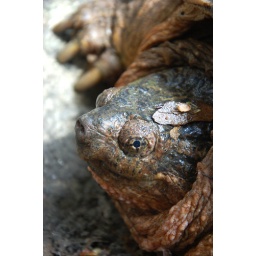
3 ft snapping turtle under the stairs at the manchester climbing wall along the james river in richmond va